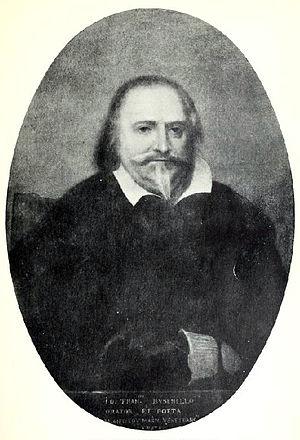
La Pastorale d'Issy, de Robert Cambert, à l’origine de l’opéra français..
Giovanni Francesco Busenello né le 24 septembre 1598 à Venise et mort le 27 octobre 1659 à Legnaro, près de Padoue, est un juriste, librettiste et poète italien.